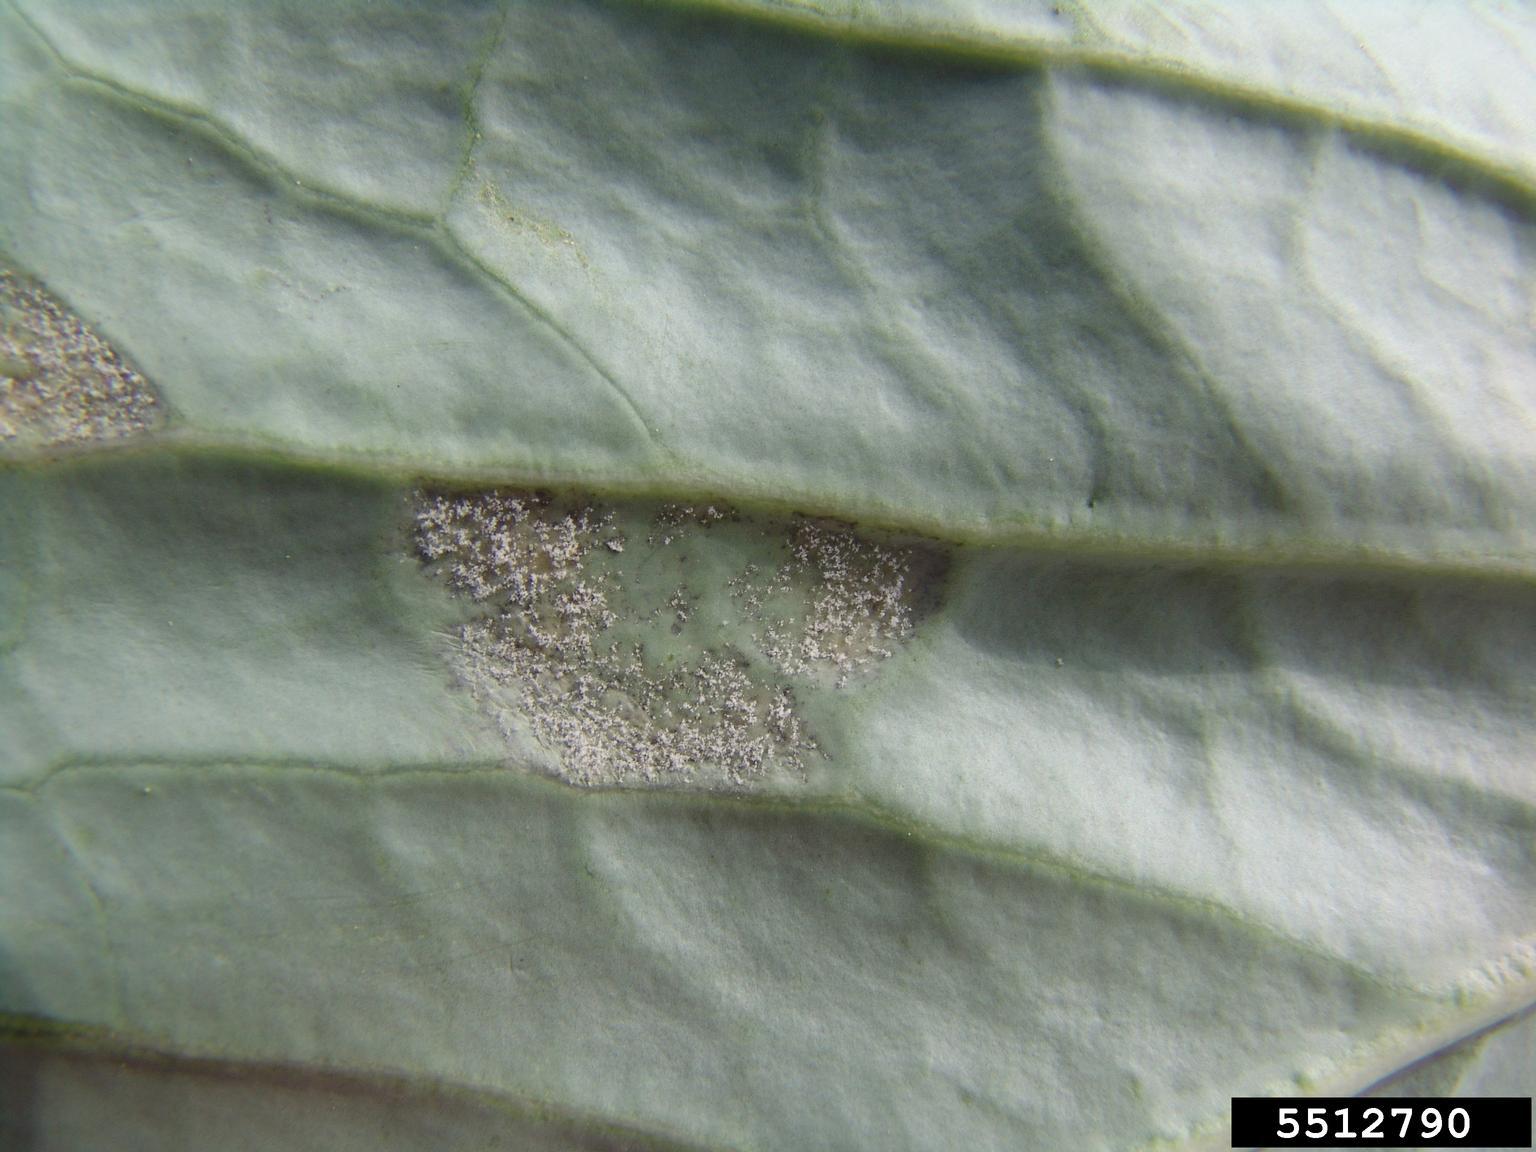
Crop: unknown
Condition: cabbage_cabbage_downy_mildew